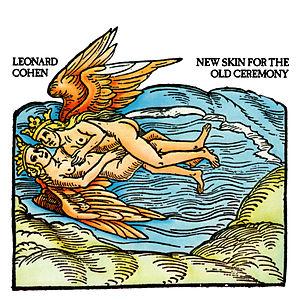
New Skin for the Old Ceremony est le quatrième album studio du chanteur canadien Leonard Cohen, sorti en 1974. Chelsea Hotel #2 est écrite en souvenir d'une nuit avec la chanteuse Janis Joplin, avec qui Leonard Cohen connut une brève aventure. À noter, la présence de Lewis Furey au violon alto, de son claviériste et producteur John Lissauer ainsi que de la chanteuse Janis Ian aux chœurs sur l'album.
Leonard Cohen /leɔnaʁ kɔˈɛn/, né le 21 septembre 1934 à Westmount et mort le 7 novembre 2016 à Los Angeles, est un auteur-compositeur-interprète, musicien, poète, romancier et peintre canadien.